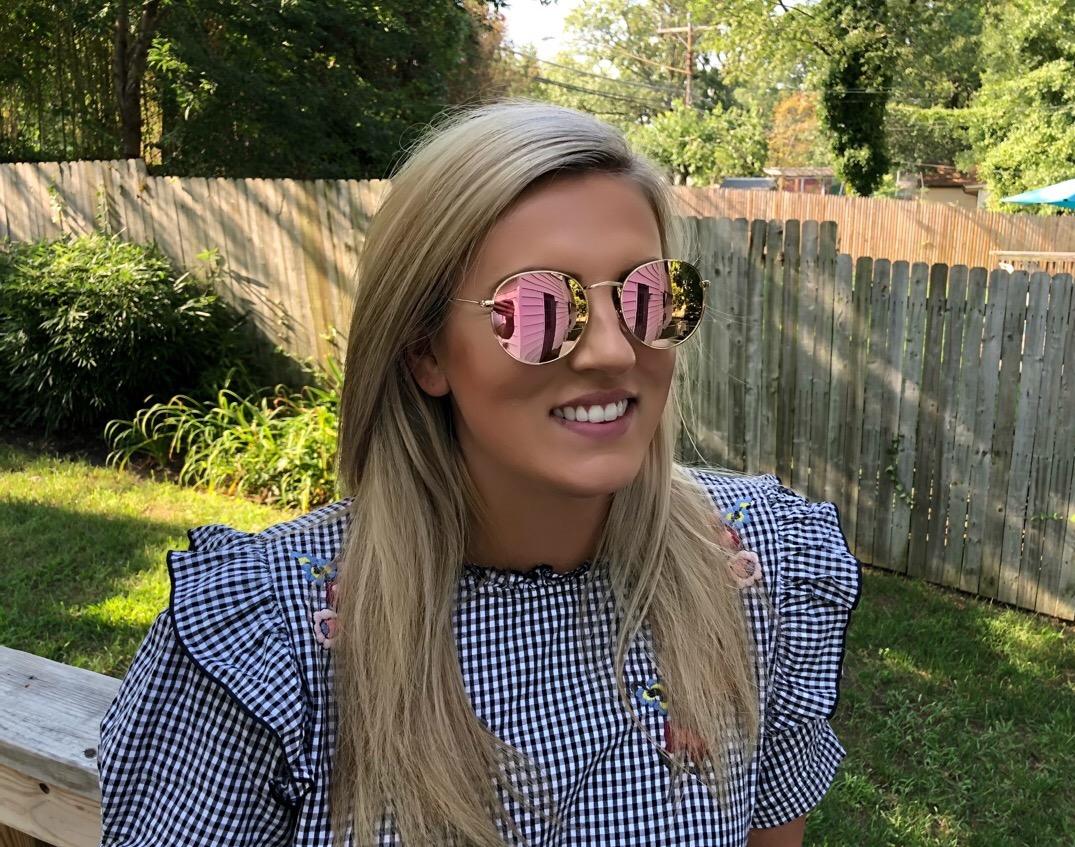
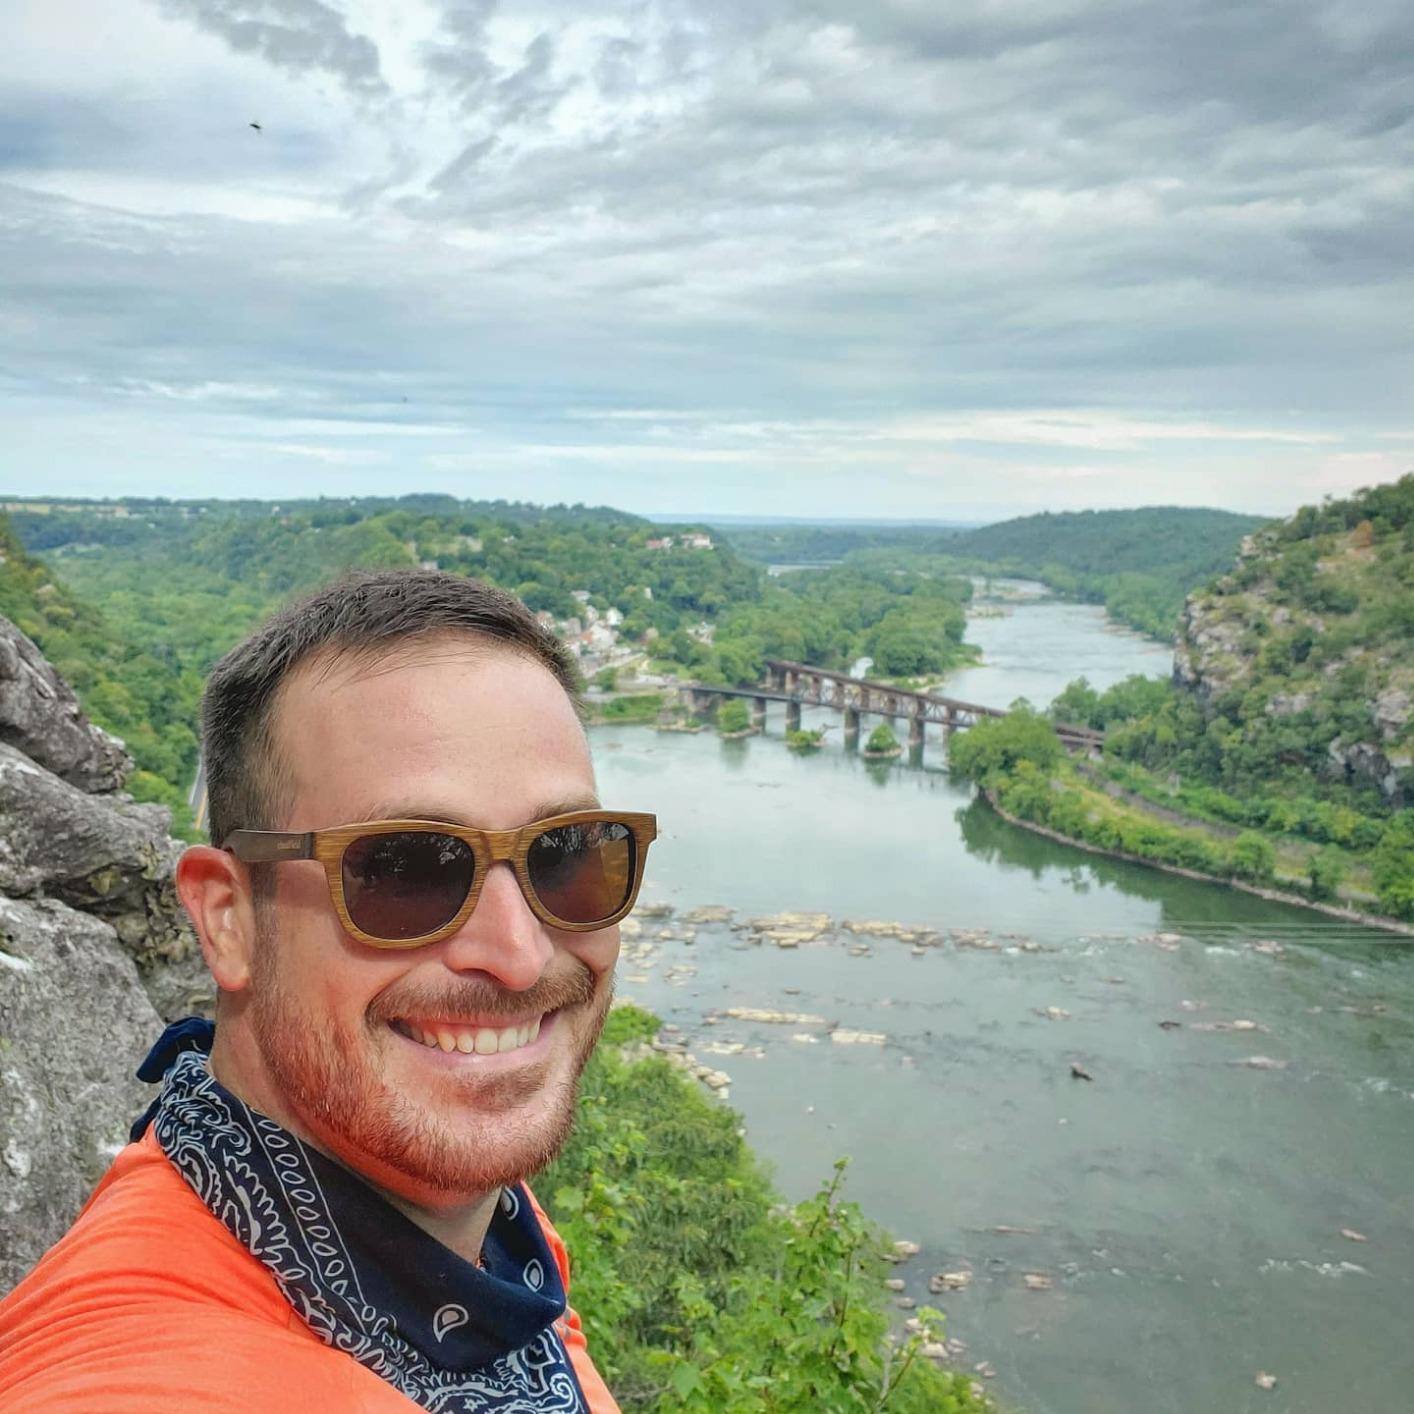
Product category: accessories_sunglasses
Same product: no